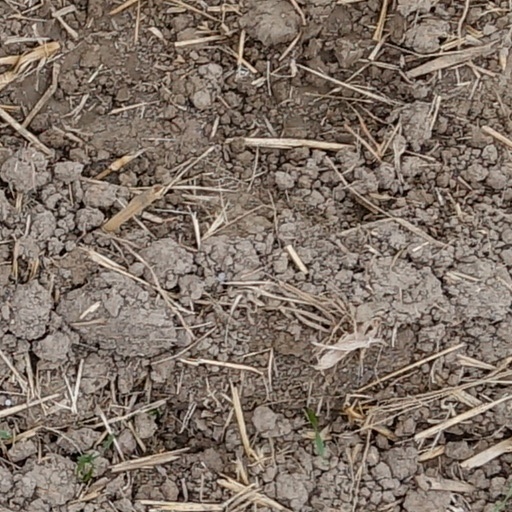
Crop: wheat